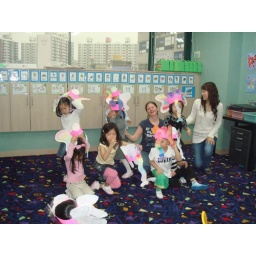
It was Laura's (the girl who I replaced) last day and we made elephant hats in class.